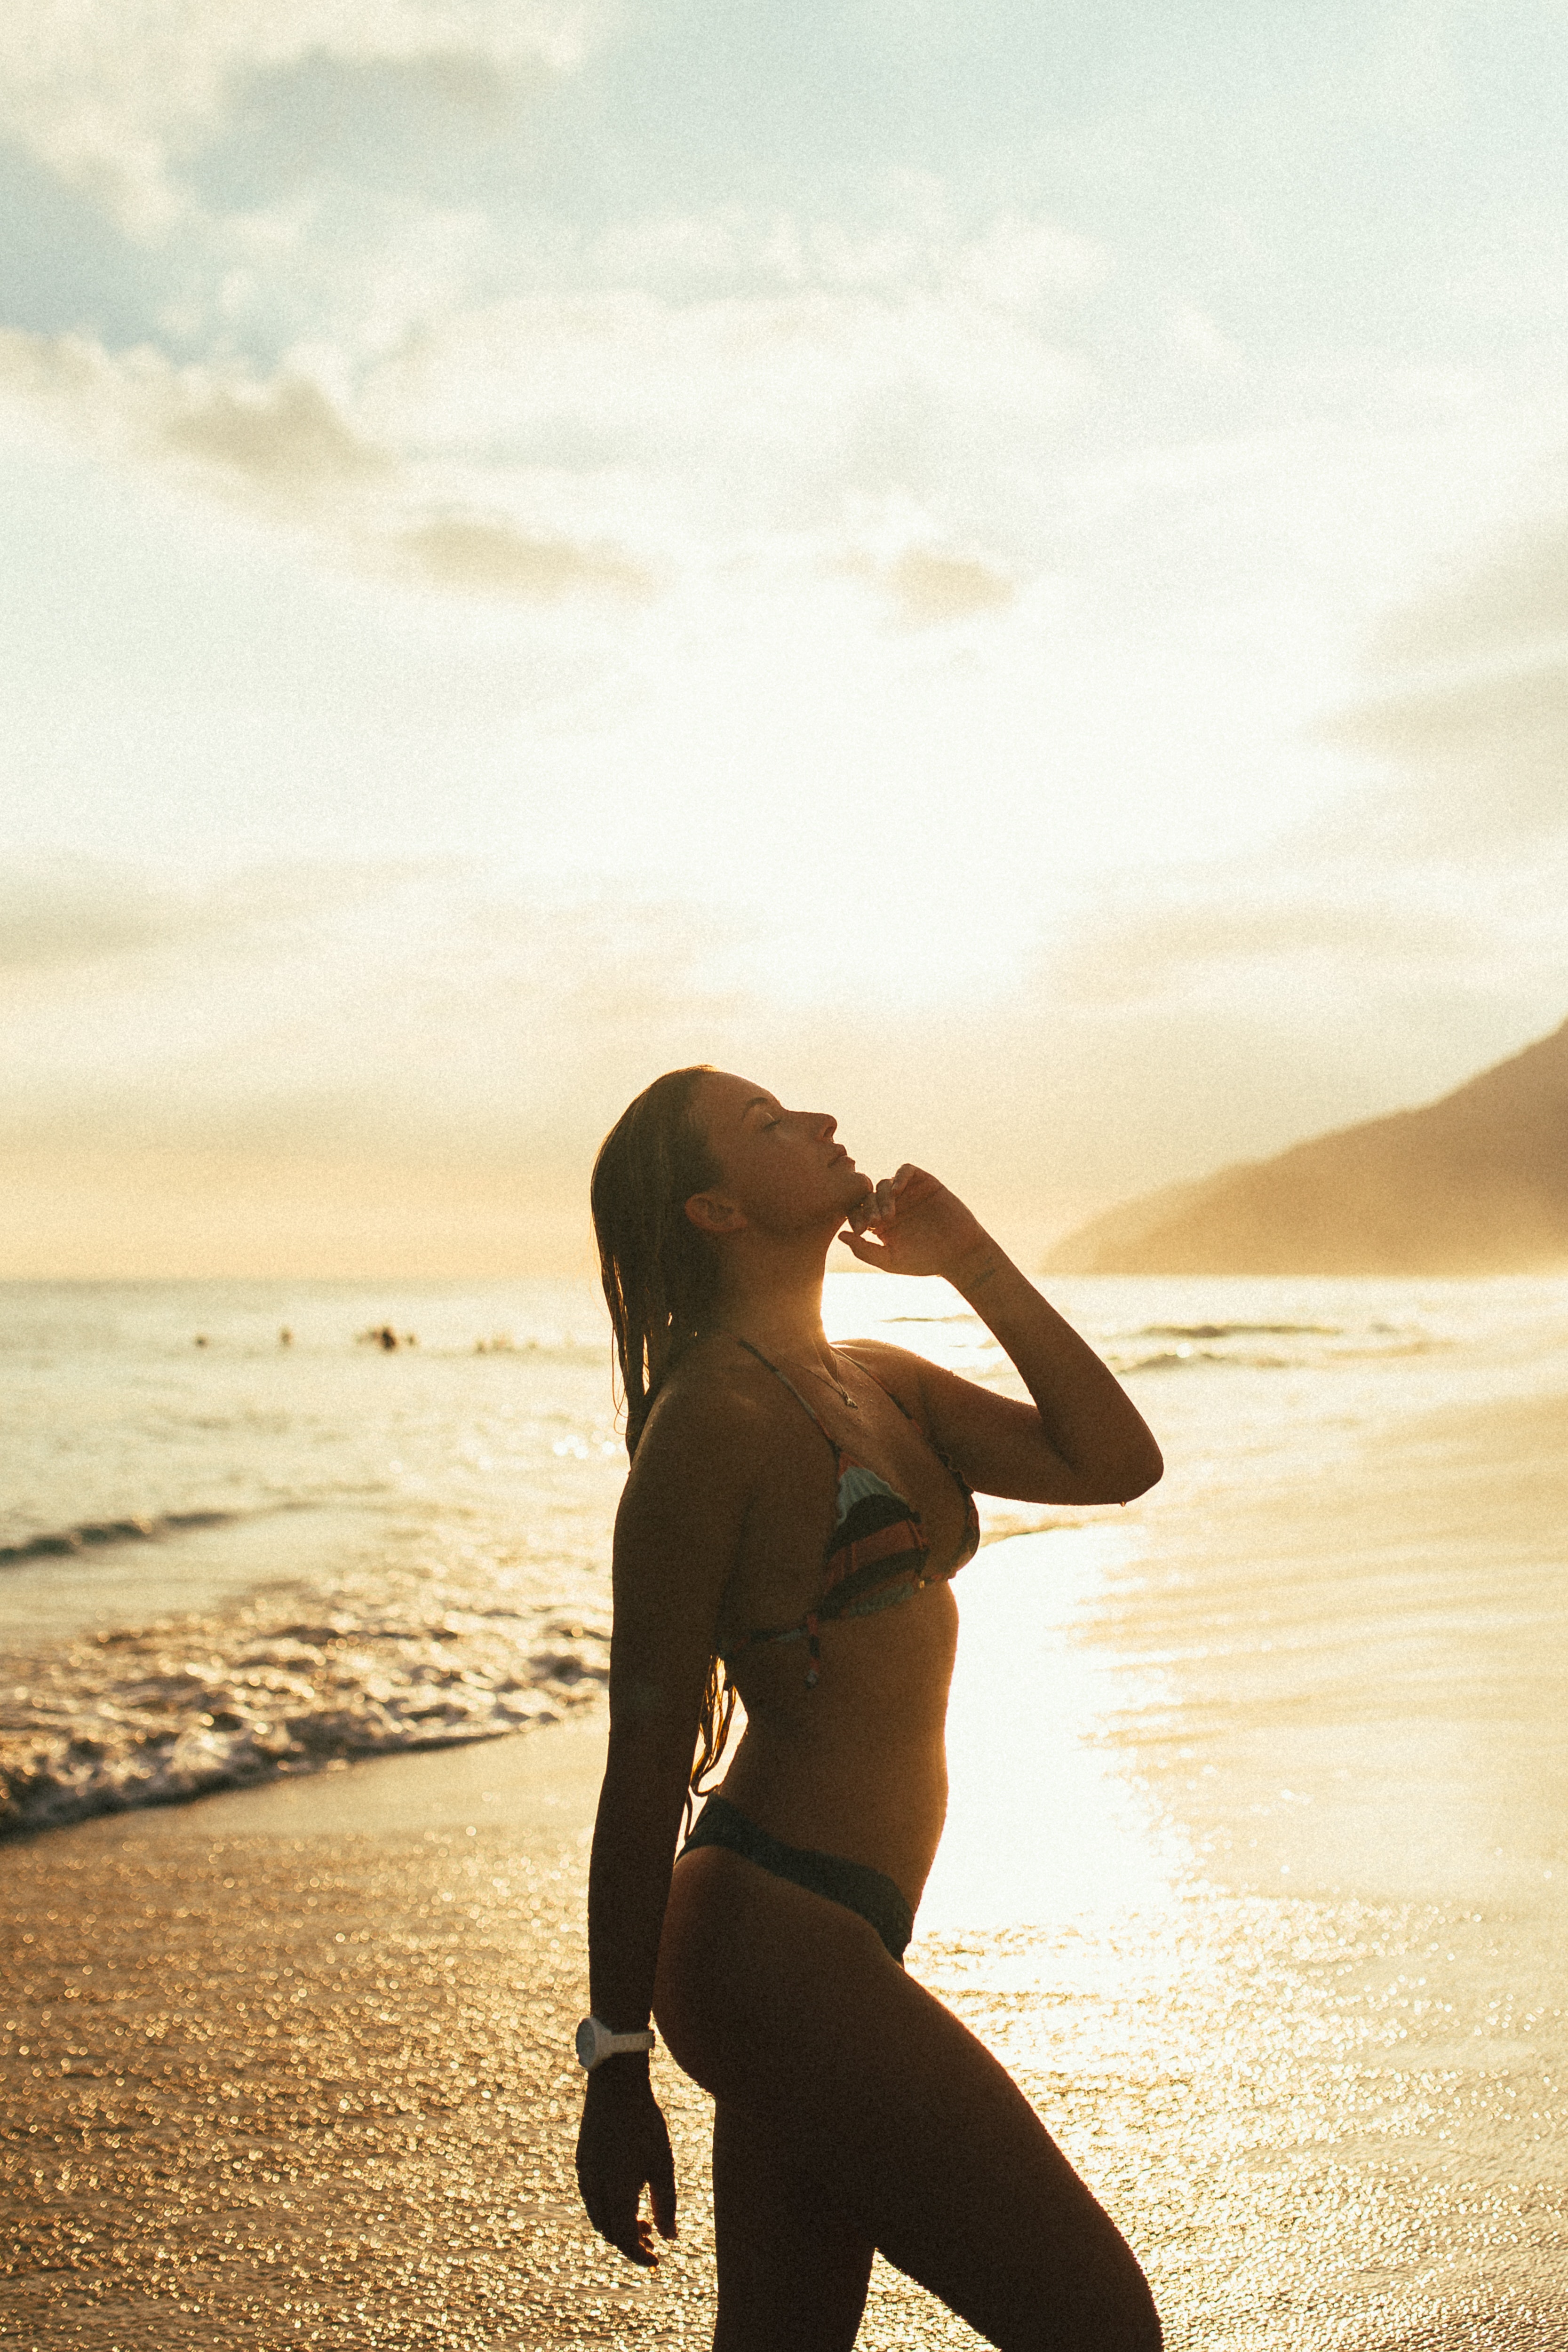
People in nature, sky, beauty, sea, beach, standing, photography, ocean, summer, sunlight, morning, shoulder, happy, long hair, cloud, vacation, backlighting, fun, leg, horizon, wave, coast, flash photography, sunset, sand, photo shoot, model, human leg, physical fitness, sunrise